Sidi Ahmed Ou Moussa (saint)

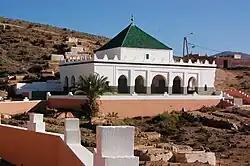
Mausoleum and grave of Sidi Ahmed Ou Moussa.

After his death in 1563, a mausoleum was built in the zawiya and remains as a pilgrimage site in the village of Sidi Ahmed Ou Moussa, which shares his name.